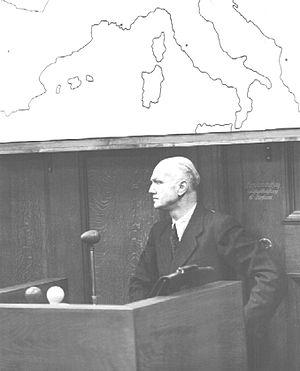
Le procès de Nuremberg intenté par les puissances alliées contre 24 des principaux responsables du Troisième Reich, accusés de complot, crimes contre la paix, crimes de guerre et crimes contre l'humanité, se tient du 20 novembre 1945 au 1ᵉʳ octobre 1946 dans le Palais de justice de Nuremberg et constitue la première mise en œuvre d'une juridiction pénale internationale.
L'Autriche sous le nazisme est une période de l'histoire de l'Autriche, depuis l'annexion du pays par le Reich allemand le 12 mars 1938 — connue sous le nom d'Anschluss — jusqu’à la fin de la Seconde Guerre mondiale et le rétablissement de la République d'Autriche le 27 avril 1945. La fin temporaire du statut d'État de l'Autriche et la prise de pouvoir par le parti nazi ont été précédées par la Première république autrichienne. Cette Première République, née de l'effondrement de la double monarchie de l'Empire austro-hongrois à la fin de la Première Guerre mondiale et qui ne peut rejoindre la jeune République de Weimar en 1919 à cause de l'interdiction imposée par les puissances victorieuses, est caractérisée par de nombreuses tensions sociales et politiques telles que la guerre civile autrichienne, le putsch de juillet, l'austrofascisme et traverse plusieurs crises économiques.